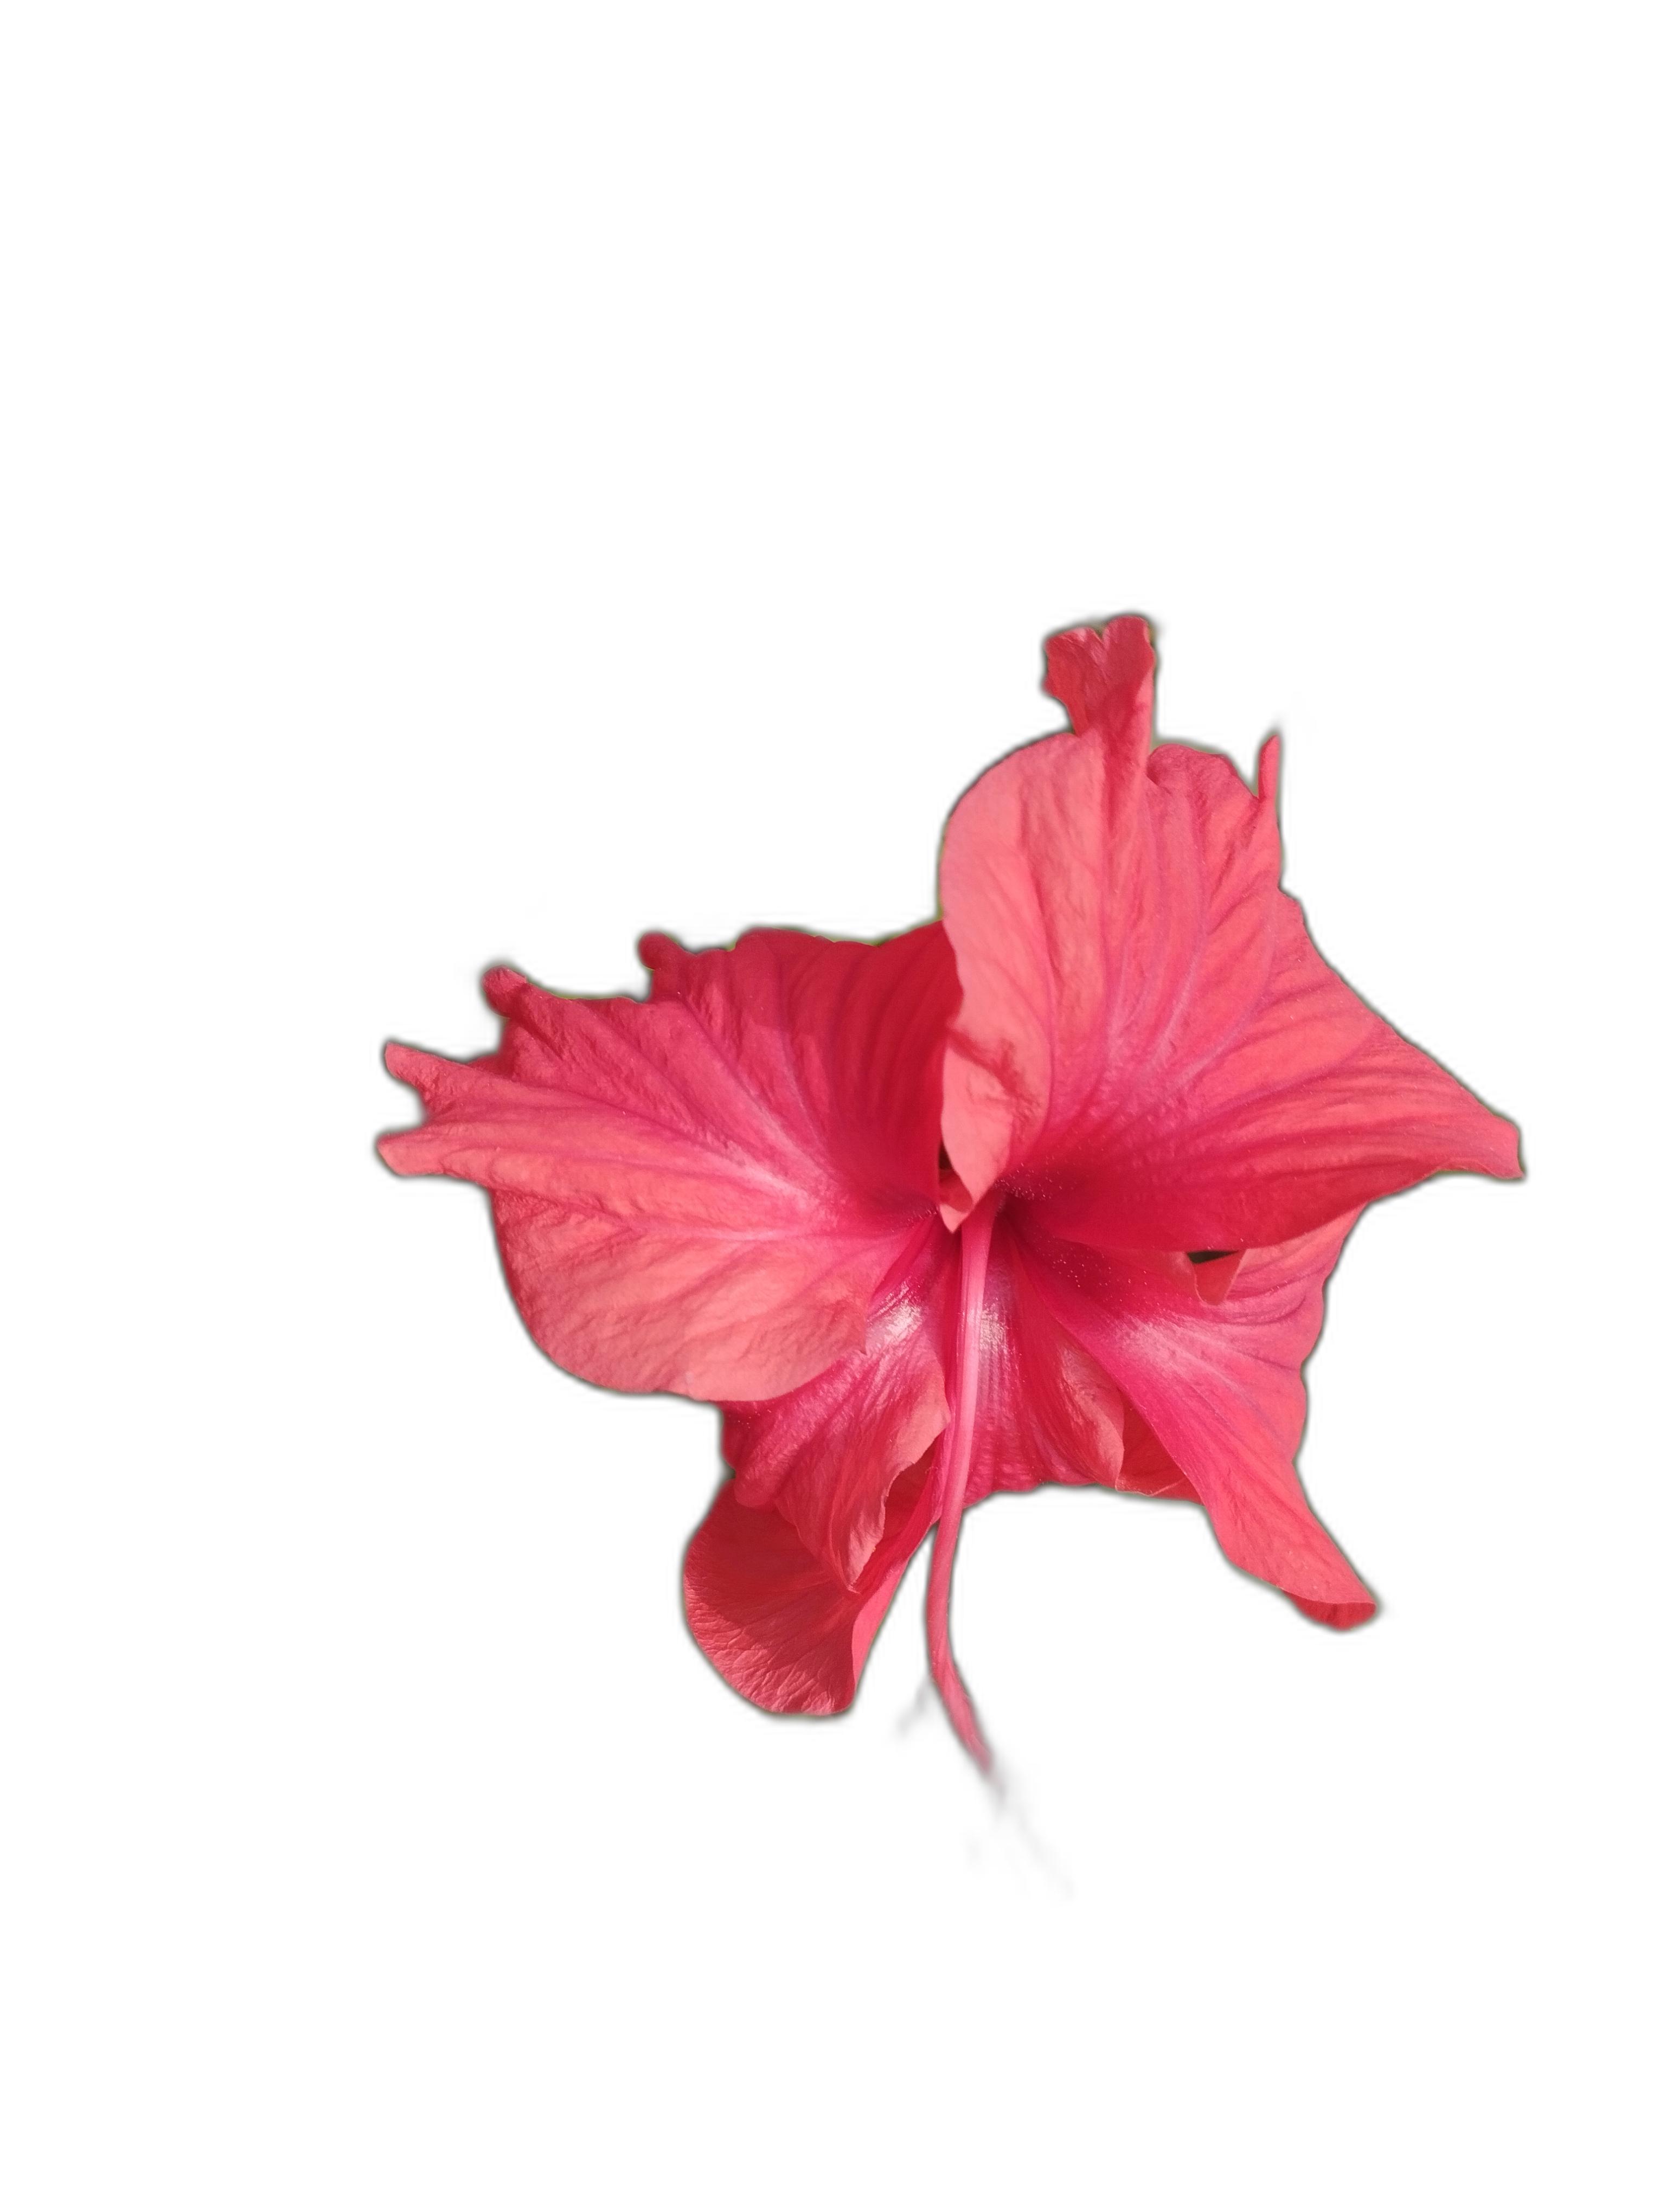
Label: Hibiscus